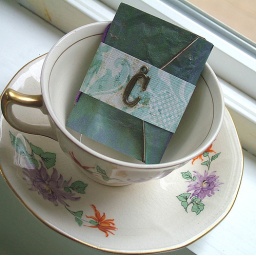
mini book in tea cup